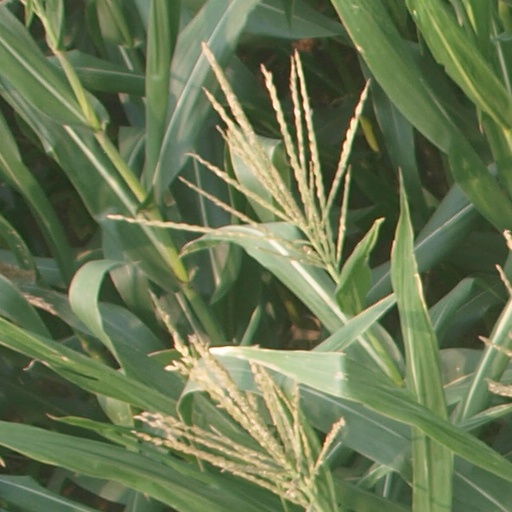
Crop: maize; corn